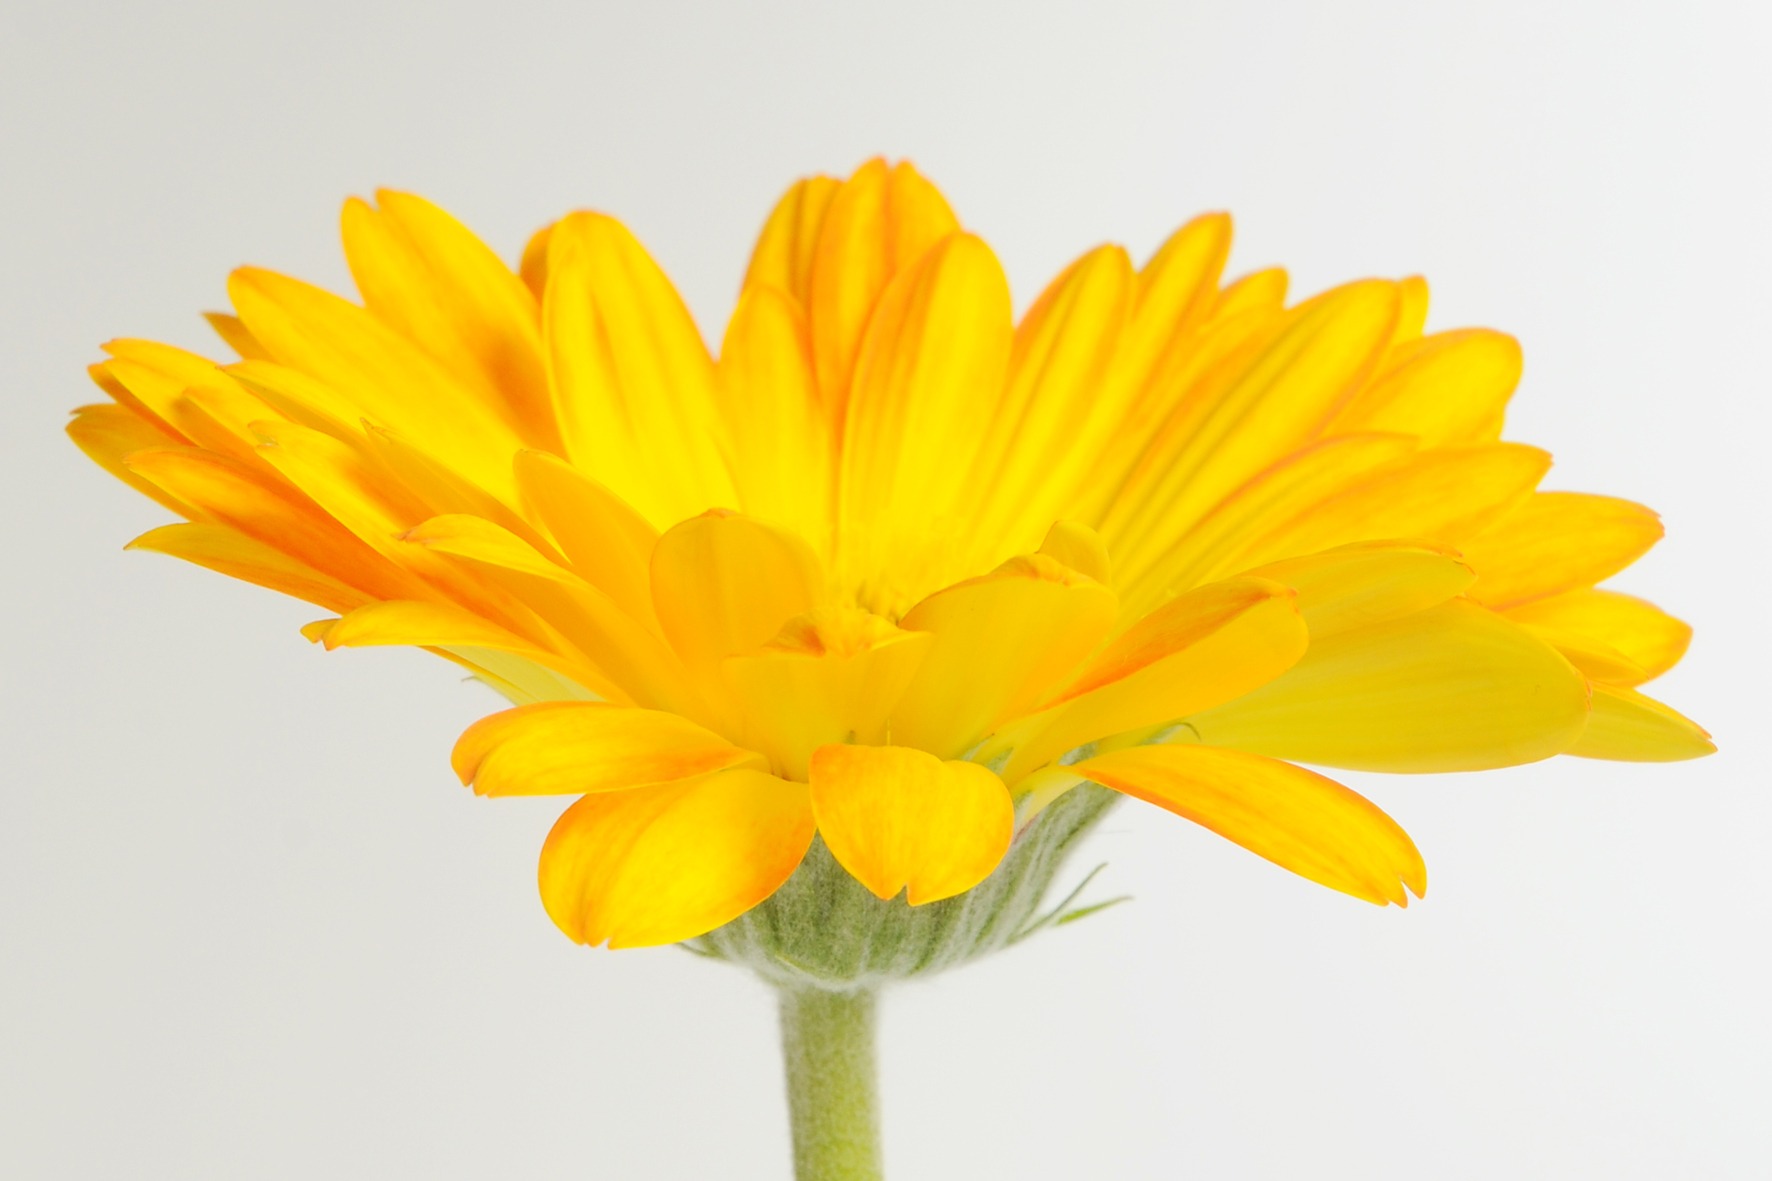
blossom, plant, flower, petal, bloom, spring, herb, romantic, yellow, affection, illustration, gerbera, fragrance, valentine's day, flowering plant, daisy family, calendula, plant stem, land plant, germini